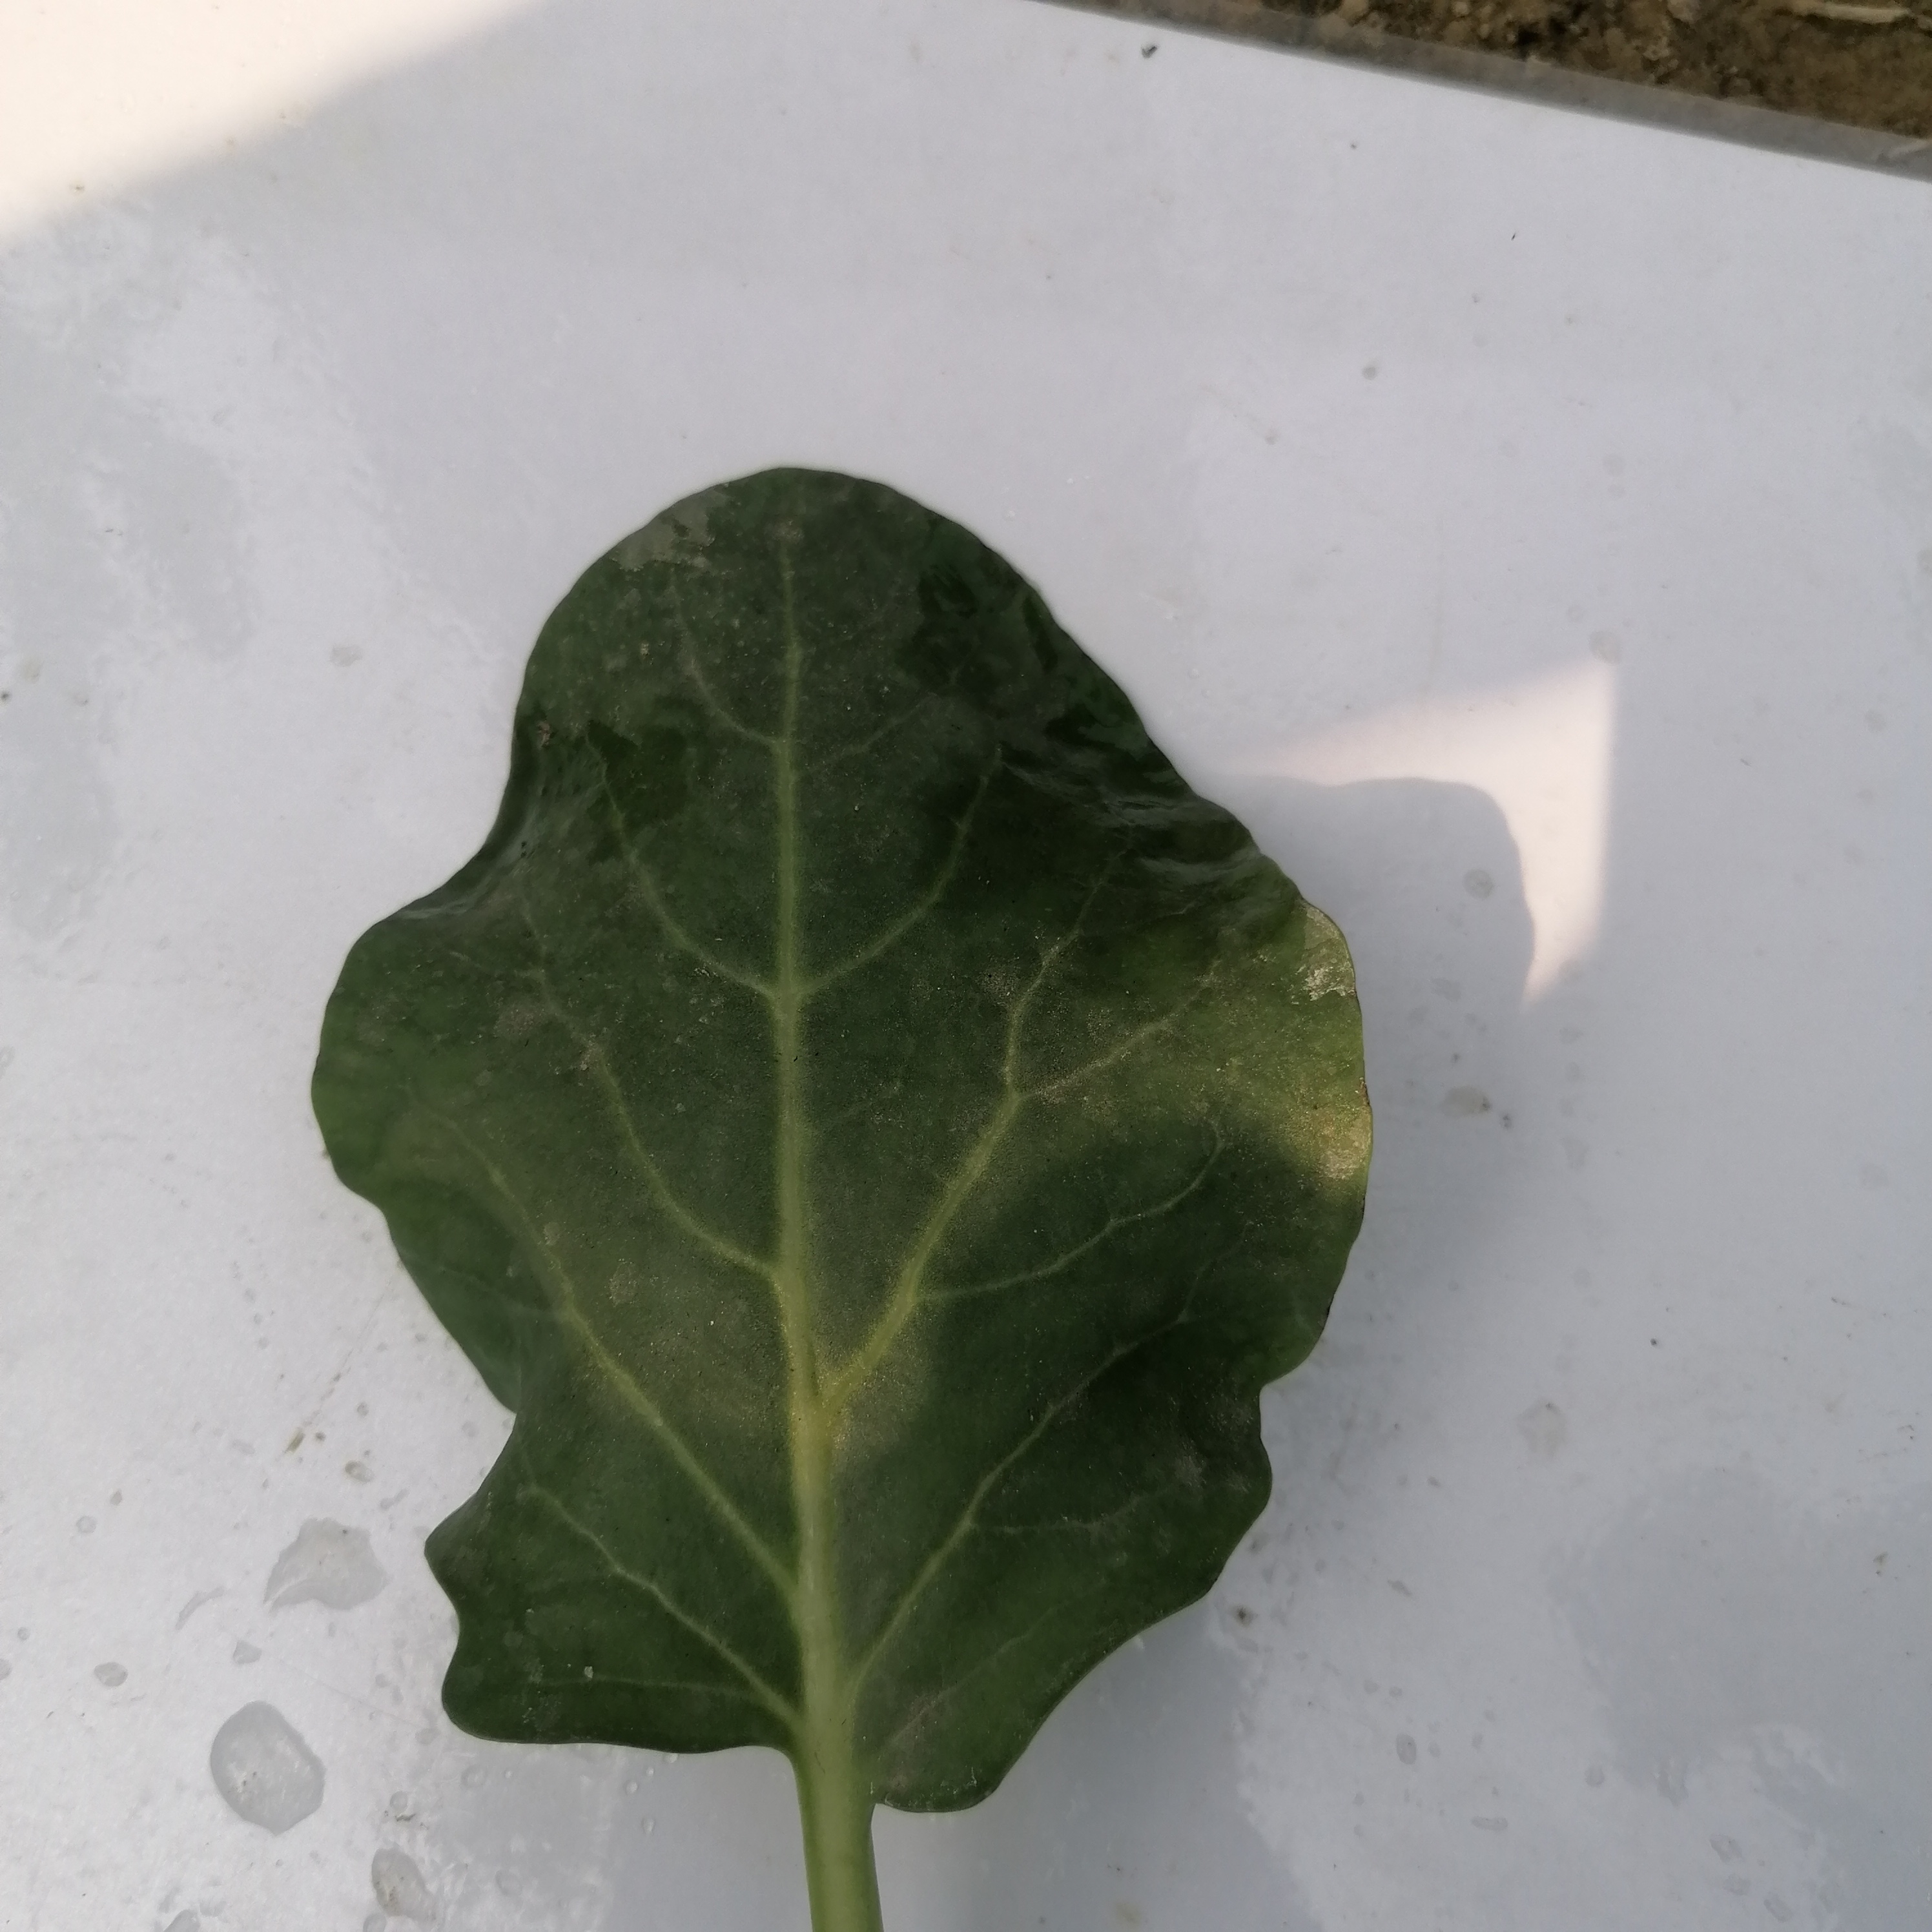
Label: Healthy